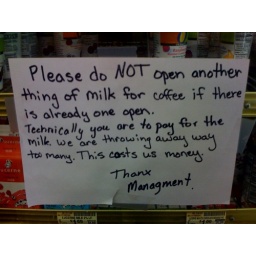
A sign posted on the door of the dairy fridge at The Mercantile in Girdwood, Alaska.